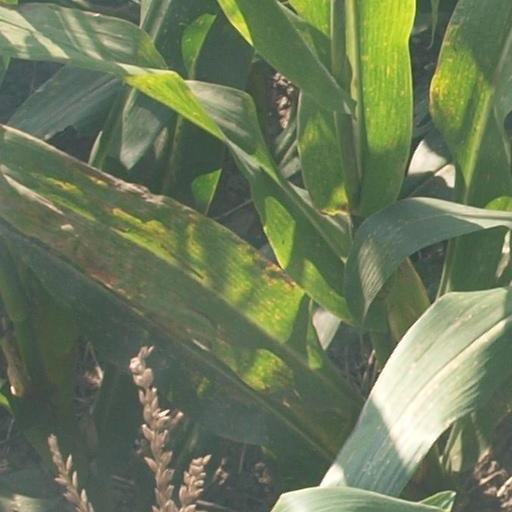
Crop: maize; corn